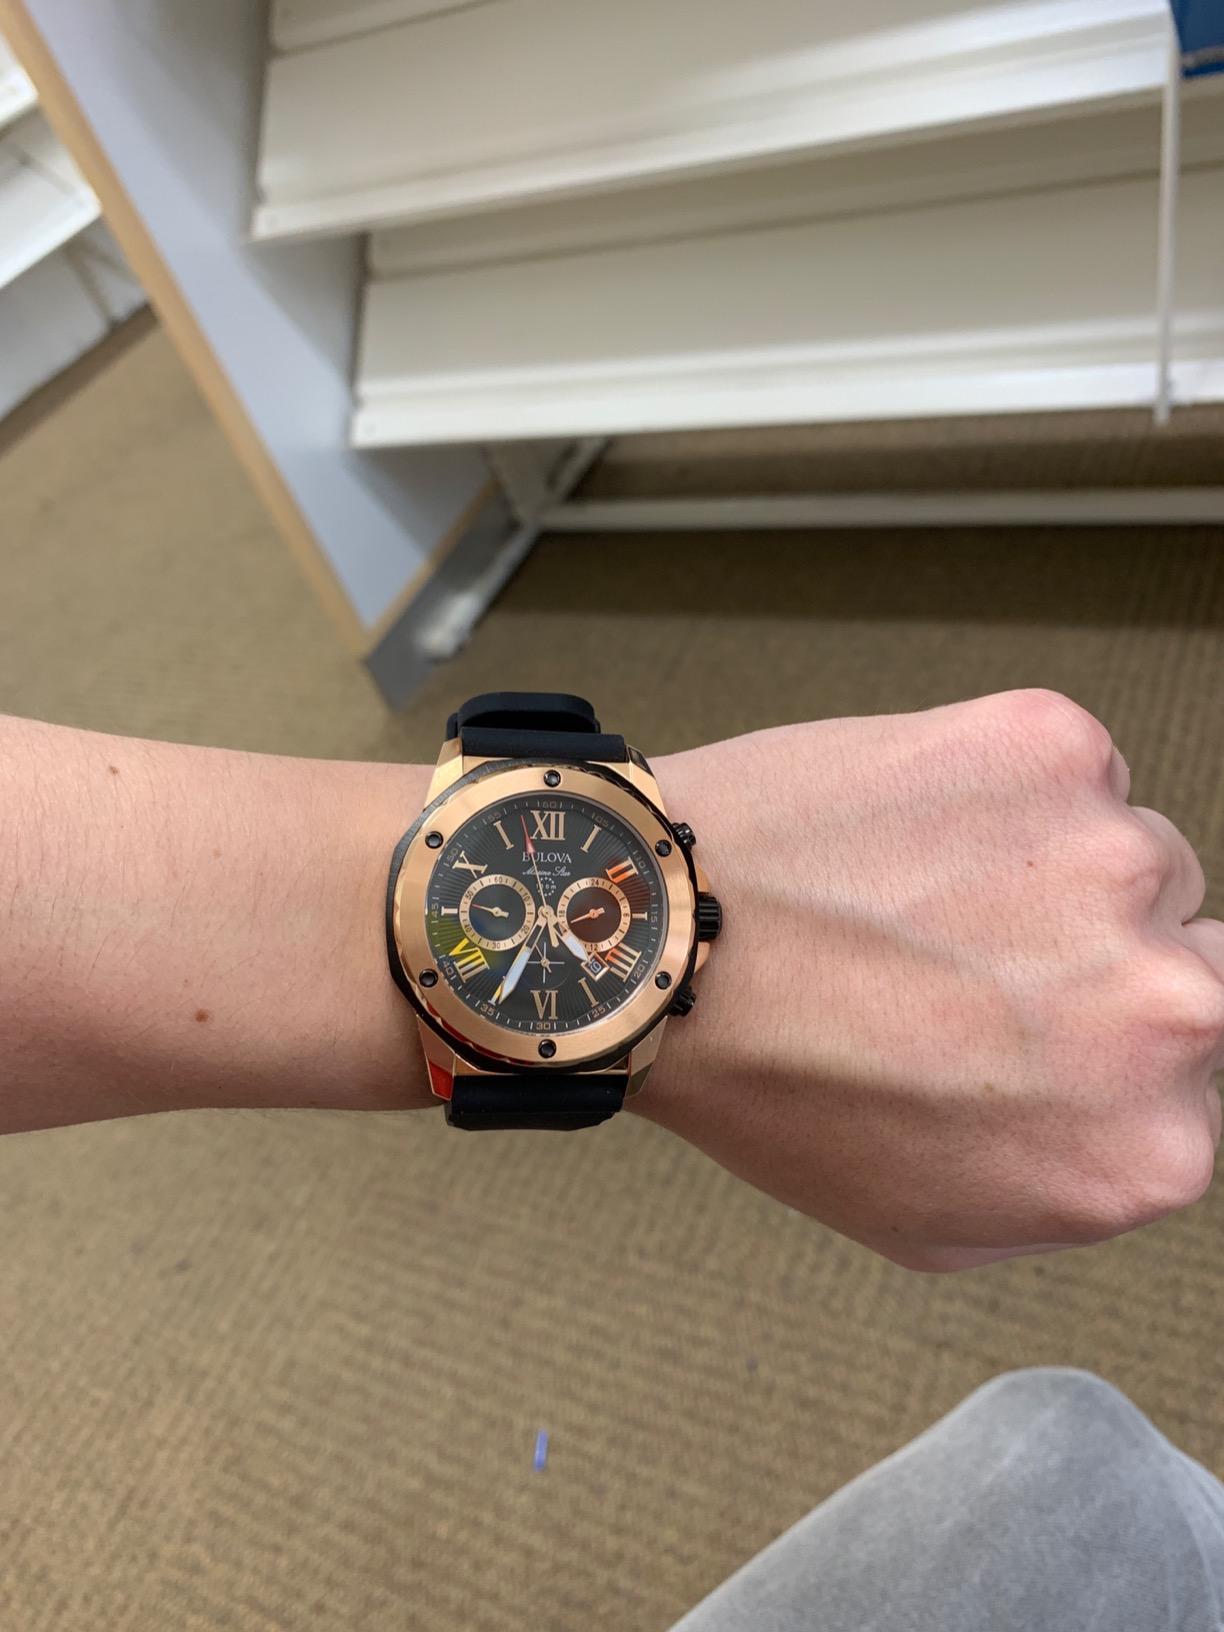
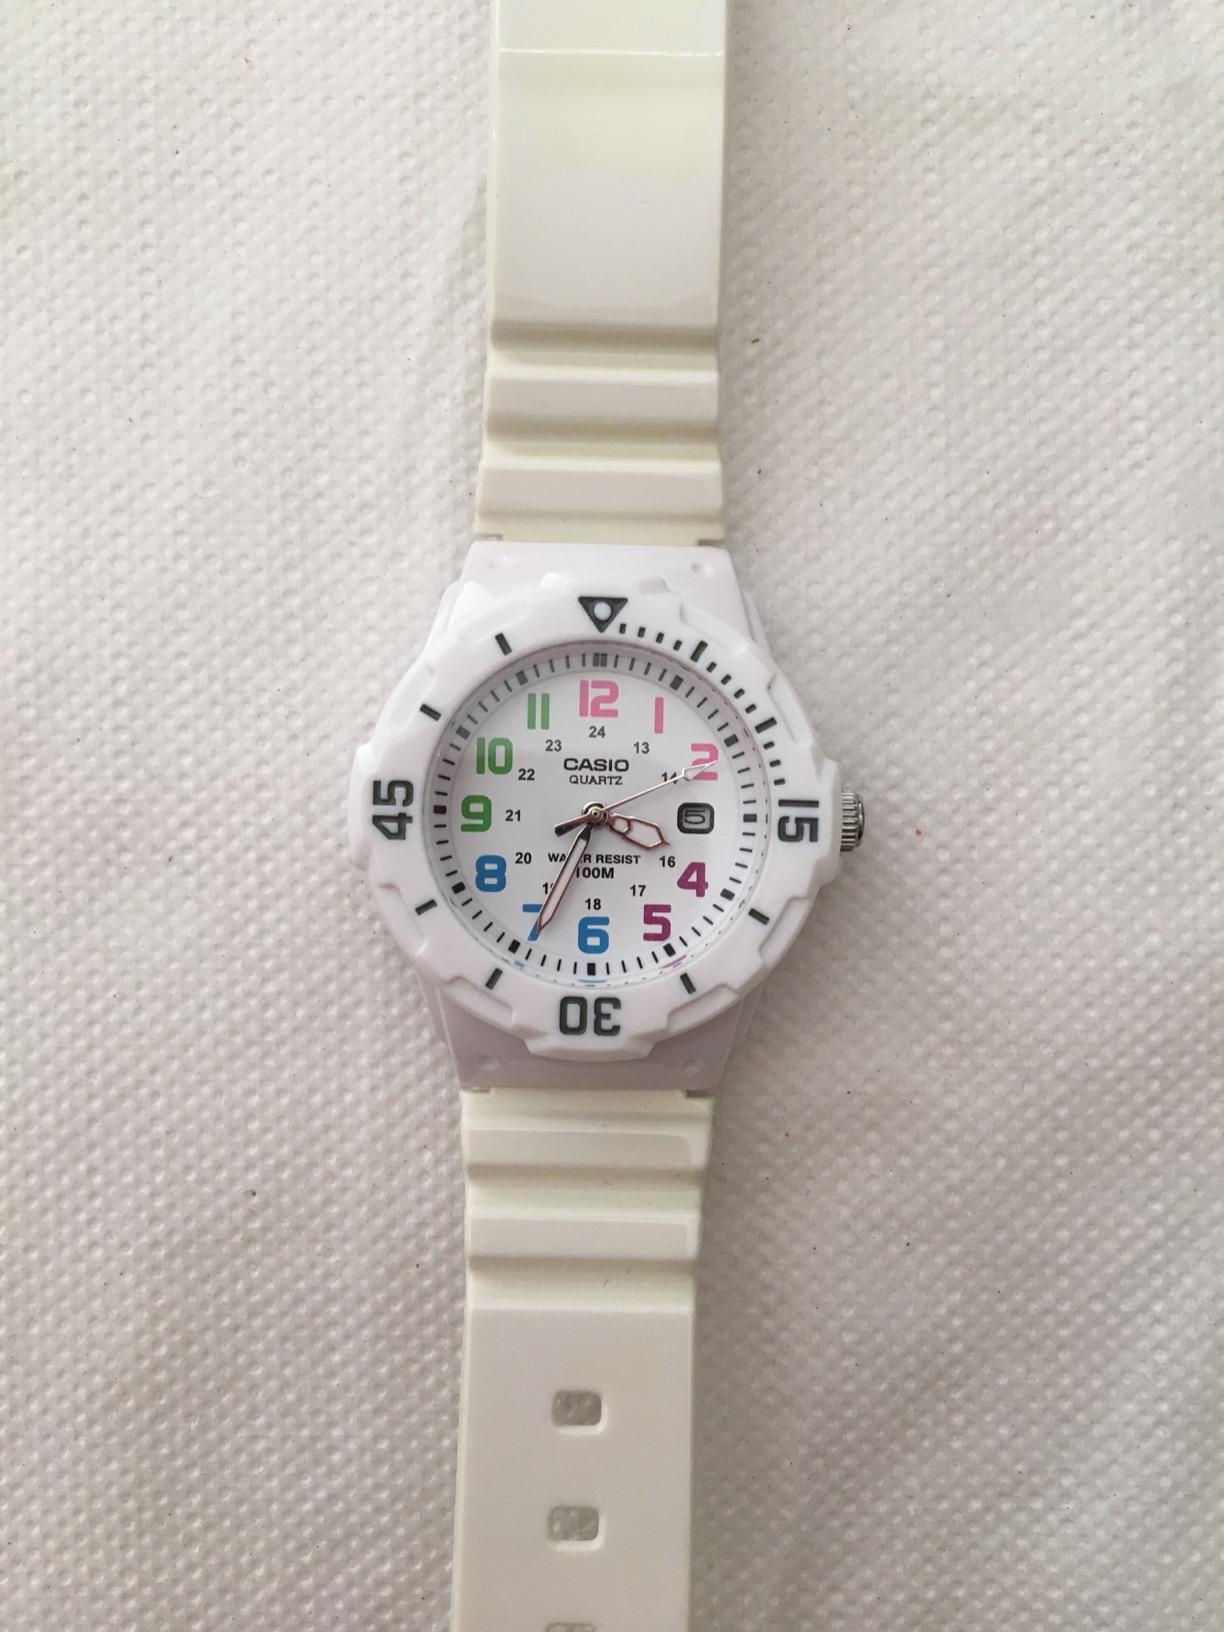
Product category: accessories_watch
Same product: no